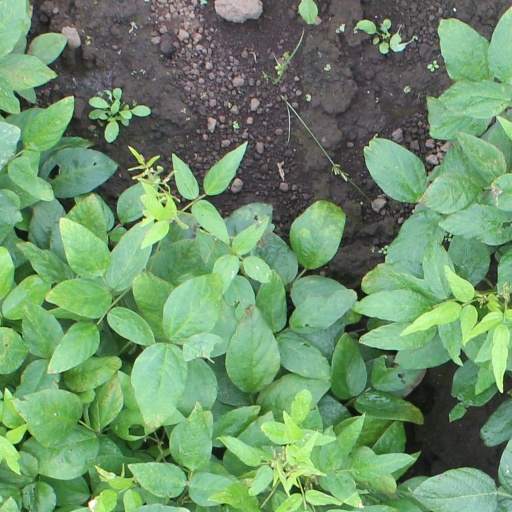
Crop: soybean